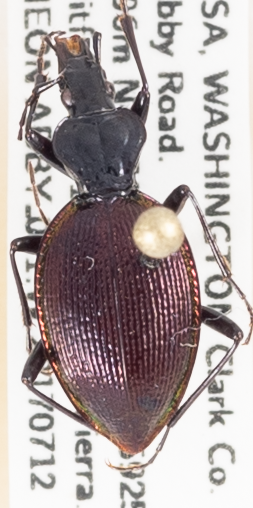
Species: Scaphinotus marginatus
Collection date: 2017-07-12
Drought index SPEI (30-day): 0.058
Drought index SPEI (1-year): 1.13
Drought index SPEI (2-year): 0.944